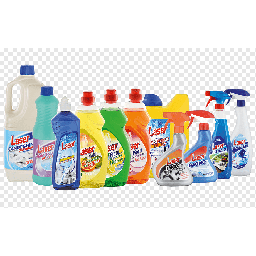
Label: plastic